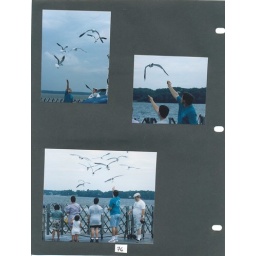
The guy in the bright blue shirt feeding the seagulls is David.